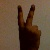
The image shows a hand gesture representing the number 2 in Indian Sign Language.